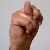
The image shows a hand gesture representing the letter 'N' in Indian Sign Language.